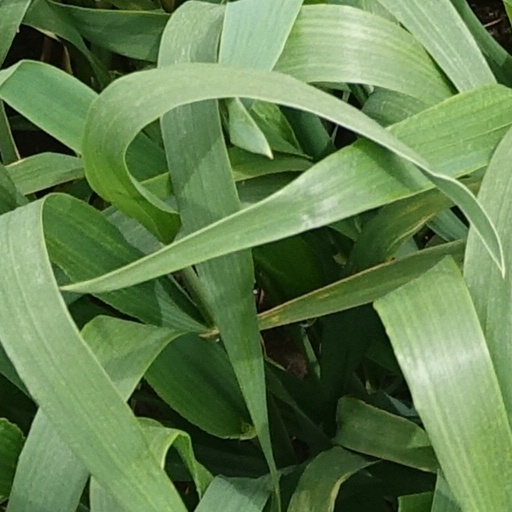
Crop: wheat